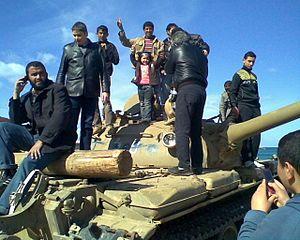
La première guerre civile libyenne, ou révolution libyenne, est un conflit armé issu d'un mouvement de contestation populaire, assorti de revendications sociales et politiques, qui s'est déroulé entre le 15 février 2011 et le 23 octobre 2011 en Libye. Il s'inscrit dans un contexte de protestations dans les pays arabes et est à l'origine de l'intervention militaire internationale de 2011 en Libye.
La Libye est un pays d'Afrique du Nord, dont le nom dérive de Libou, un peuple berbère connu depuis l'antiquité.
La Libye, en forme longue l'État de Libye, est un État d'Afrique du Nord faisant partie du Maghreb. Elle est bordée au Nord par la Mer de Libye, au nord-ouest par la Tunisie, à l'ouest par l'Algérie, au sud-ouest par le Niger, au sud-sud-est par le Tchad, au sud-est par le Soudan et à l'est par l'Égypte. Elle s’étend sur 1 759 540 kilomètres carrés, ce qui la place au quatrième rang africain et au dix-huitième rang mondial. Sa population est estimée entre 6 et 8 millions d'habitants. Elle se concentre sur les côtes, l’intérieur du pays étant désertique. Sa capitale, Tripoli, est également sa plus grande agglomération, devant Benghazi, Misrata et El Beïda.